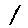
Label: 1